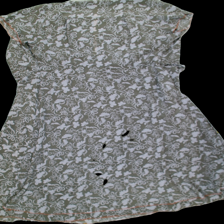
View: back
Type: Cardigan
Category: Ladies
Brand: Not Applicable
Colors: Multicolor
Material: 100%silk
Pattern: Floral print
Cut: Long, Loose
Size: 44
Season: All
Trend: No trend
Stains: No
Price range: 50-100
Recommended usage: Reuse